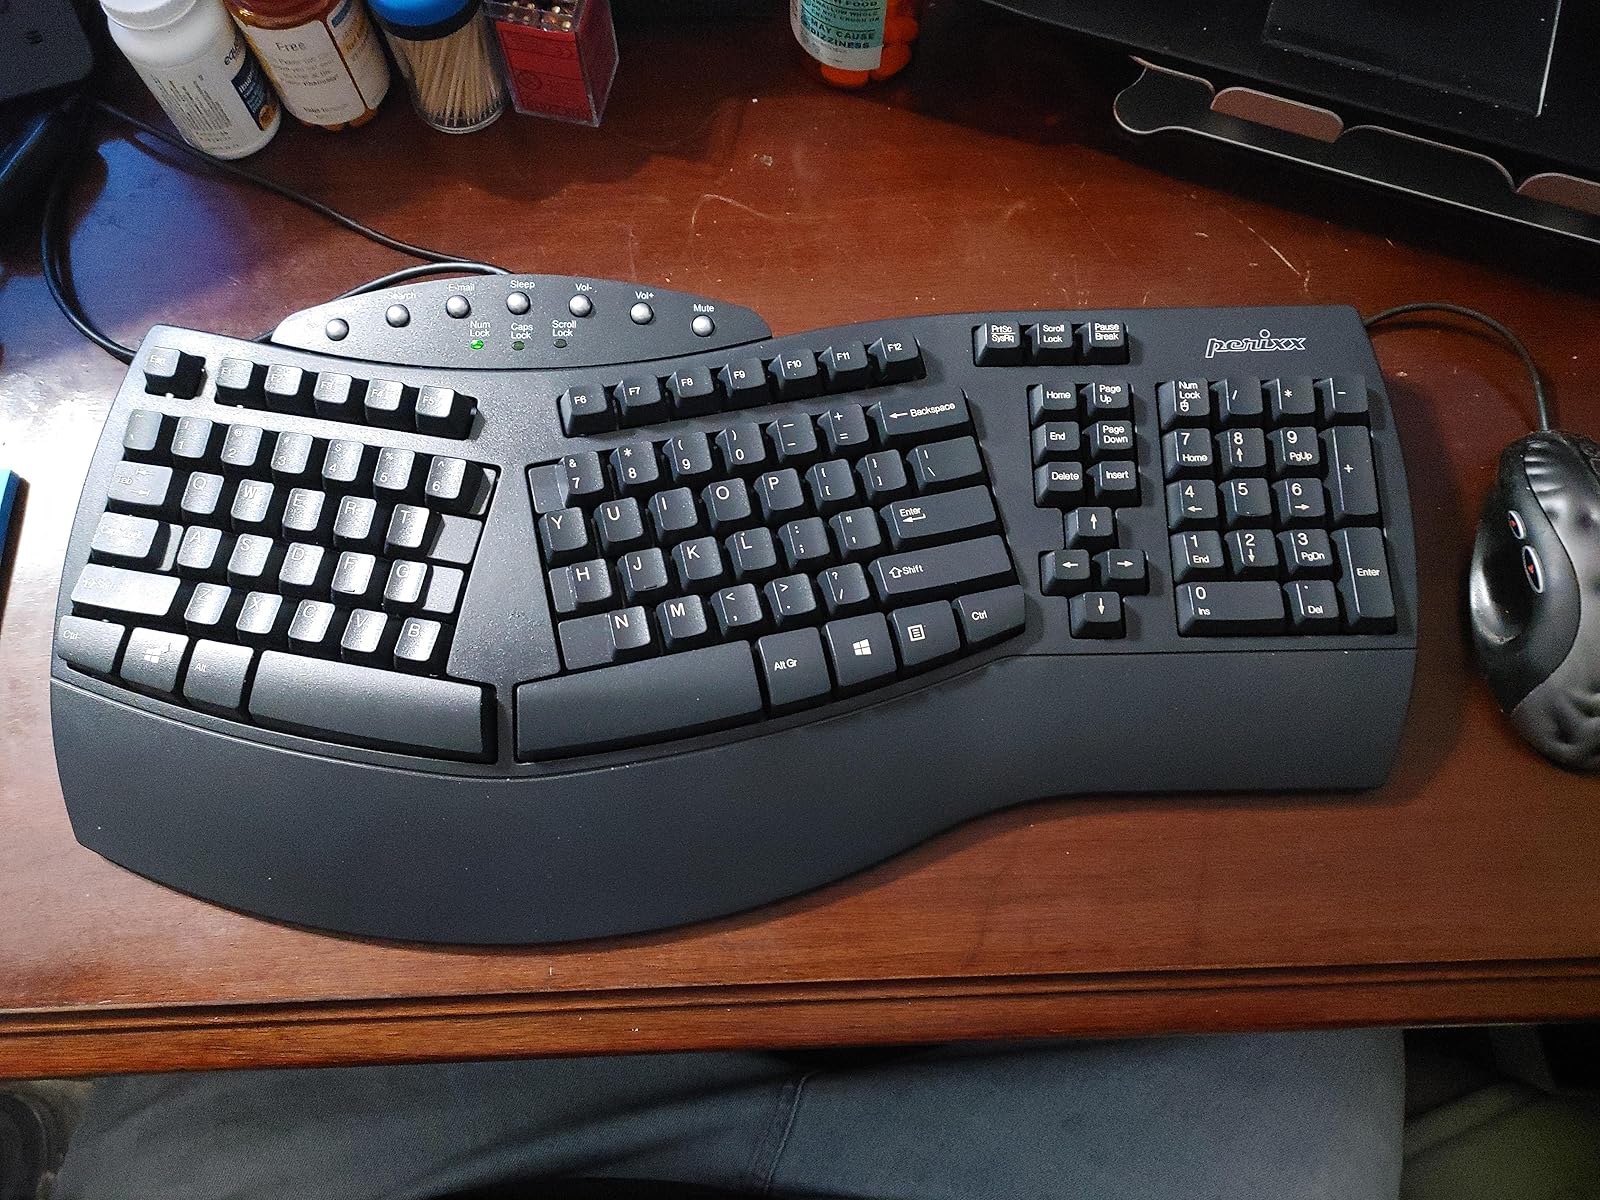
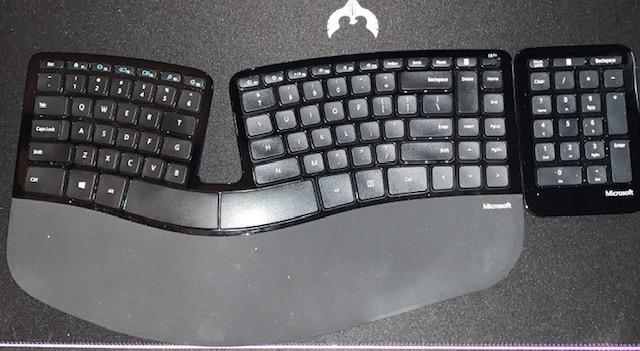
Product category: keyboard
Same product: no